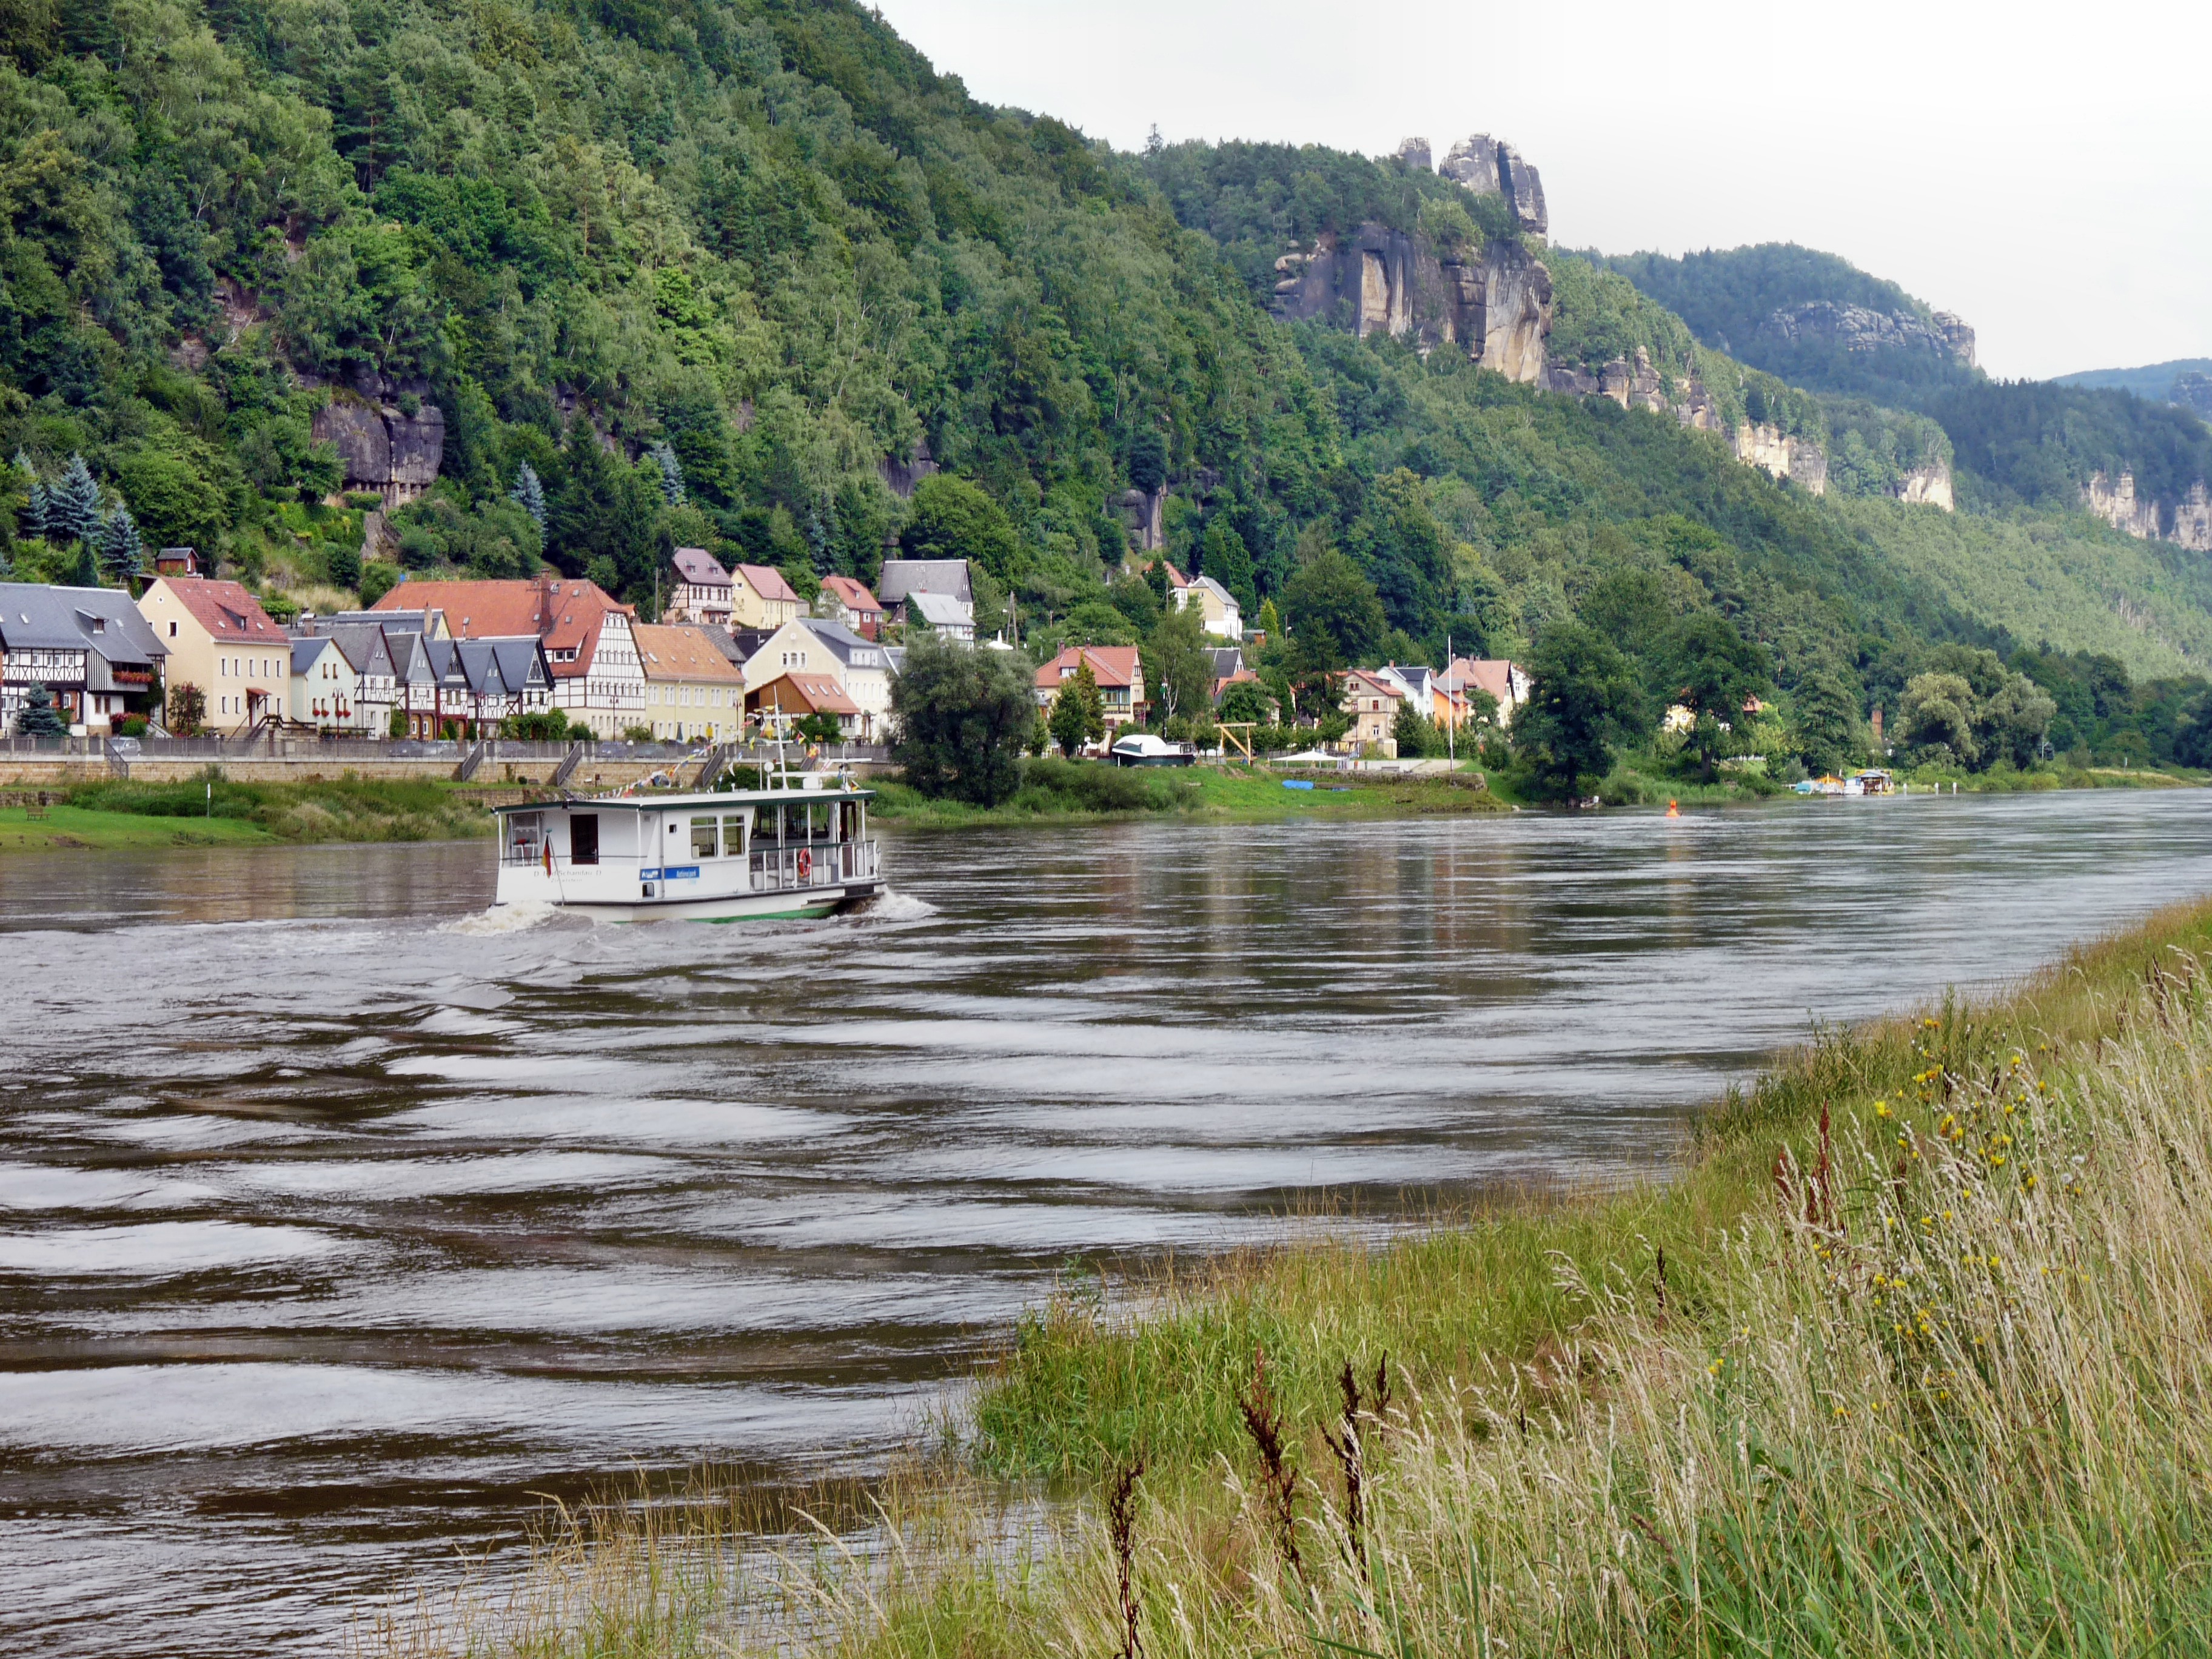
sea, coast, lake, river, vehicle, bay, reservoir, waterway, body of water, boating, loch, elbe, landform, saxon switzerland, paddle steamer, geographical feature, postelwitz